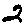
Label: 2